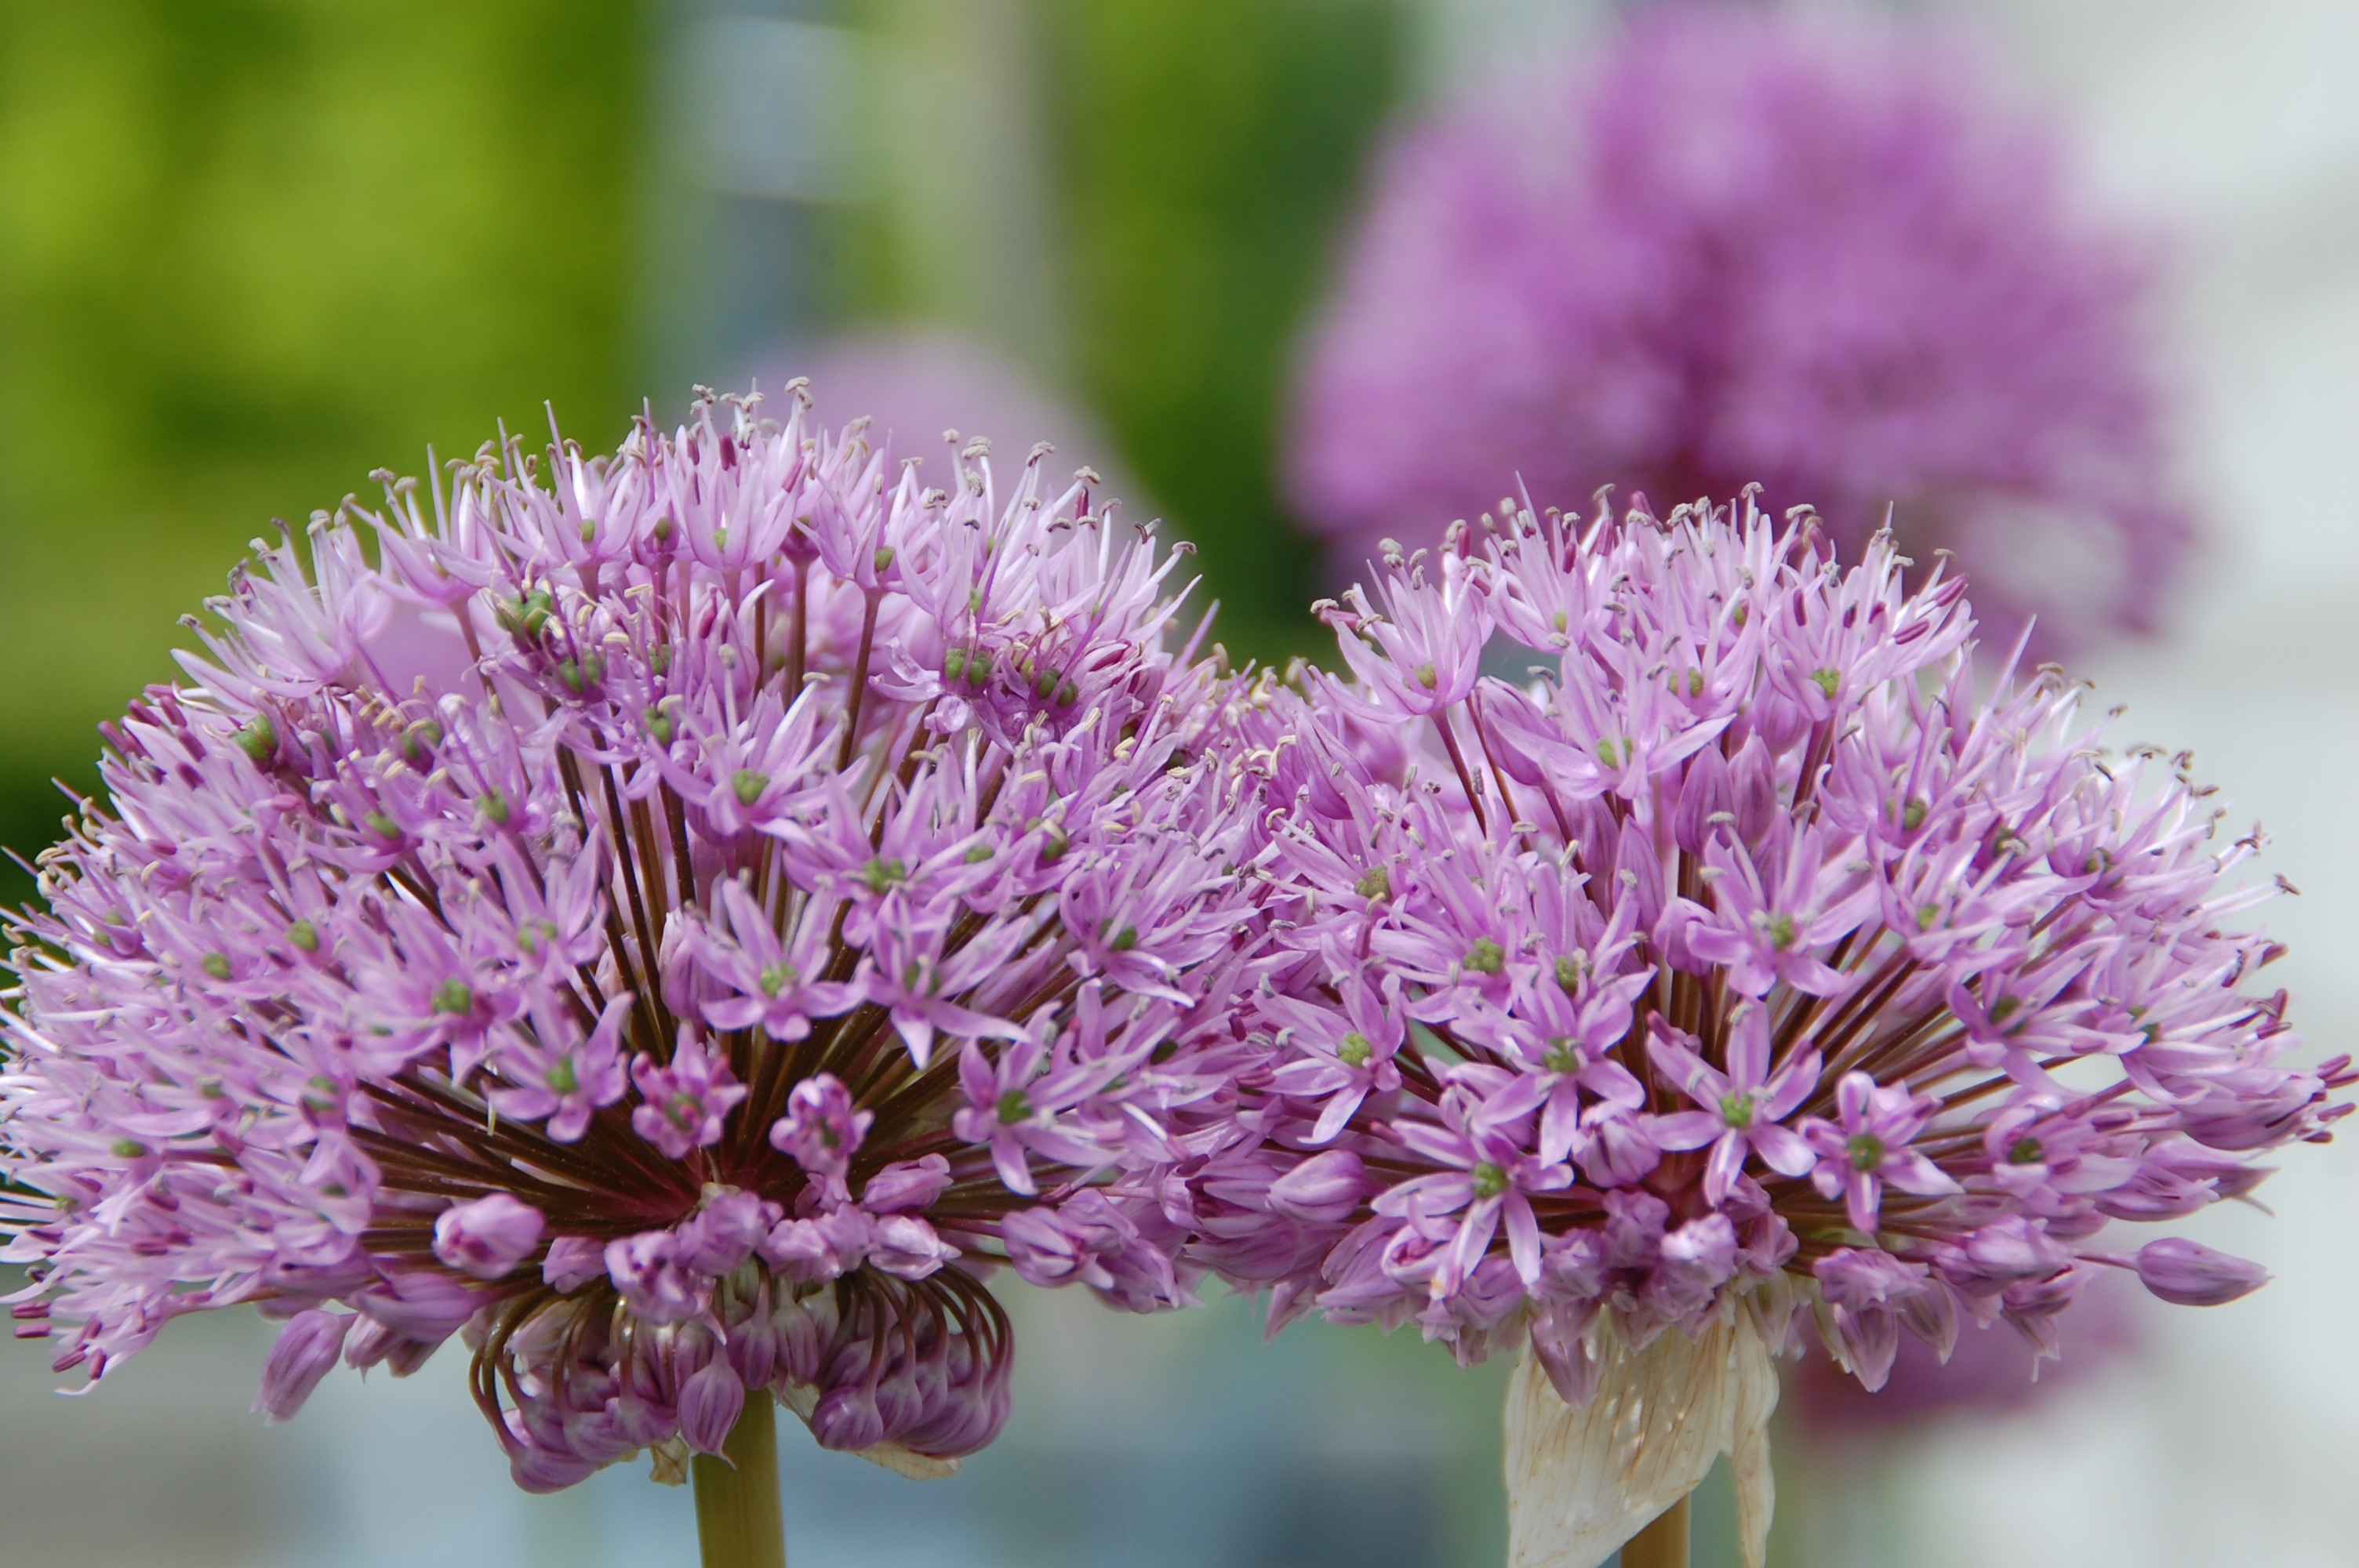
nature, blossom, plant, flower, herb, garlic, produce, vegetable, botany, garden, flora, wildflower, chives, macro photography, flowering plant, land plant, onion genus, english lavender